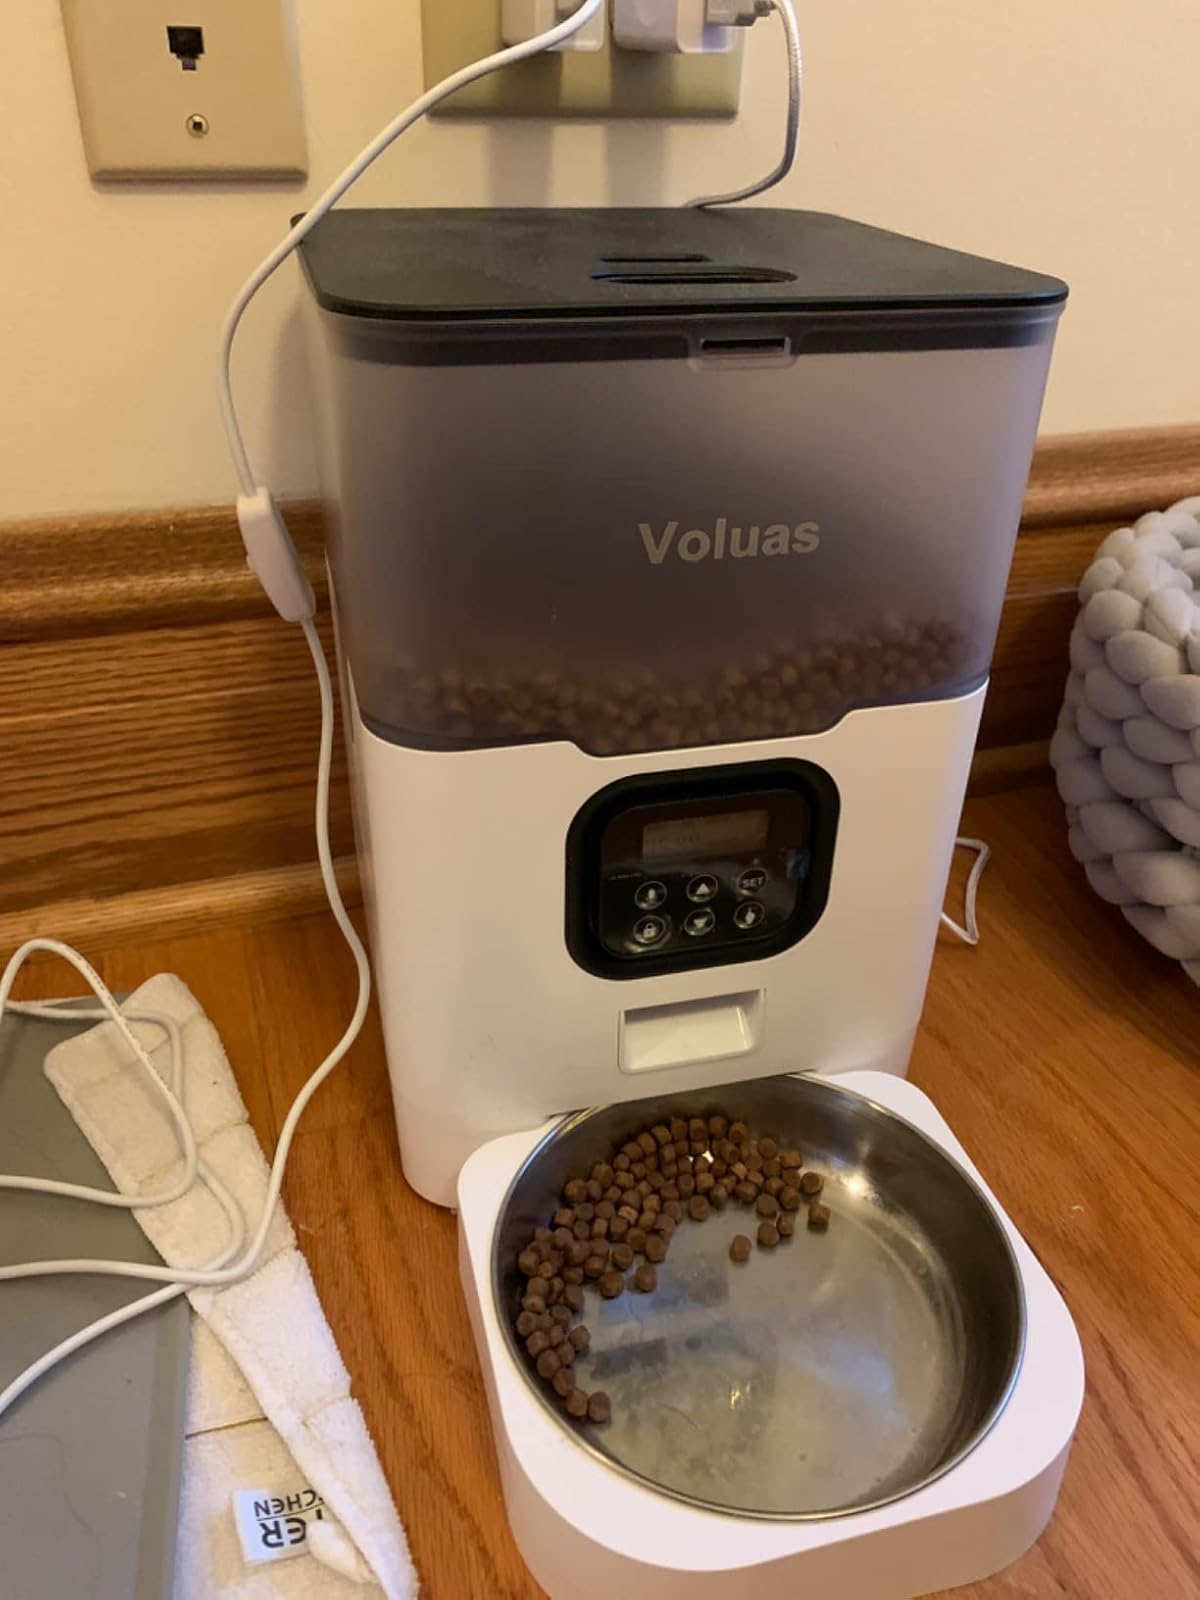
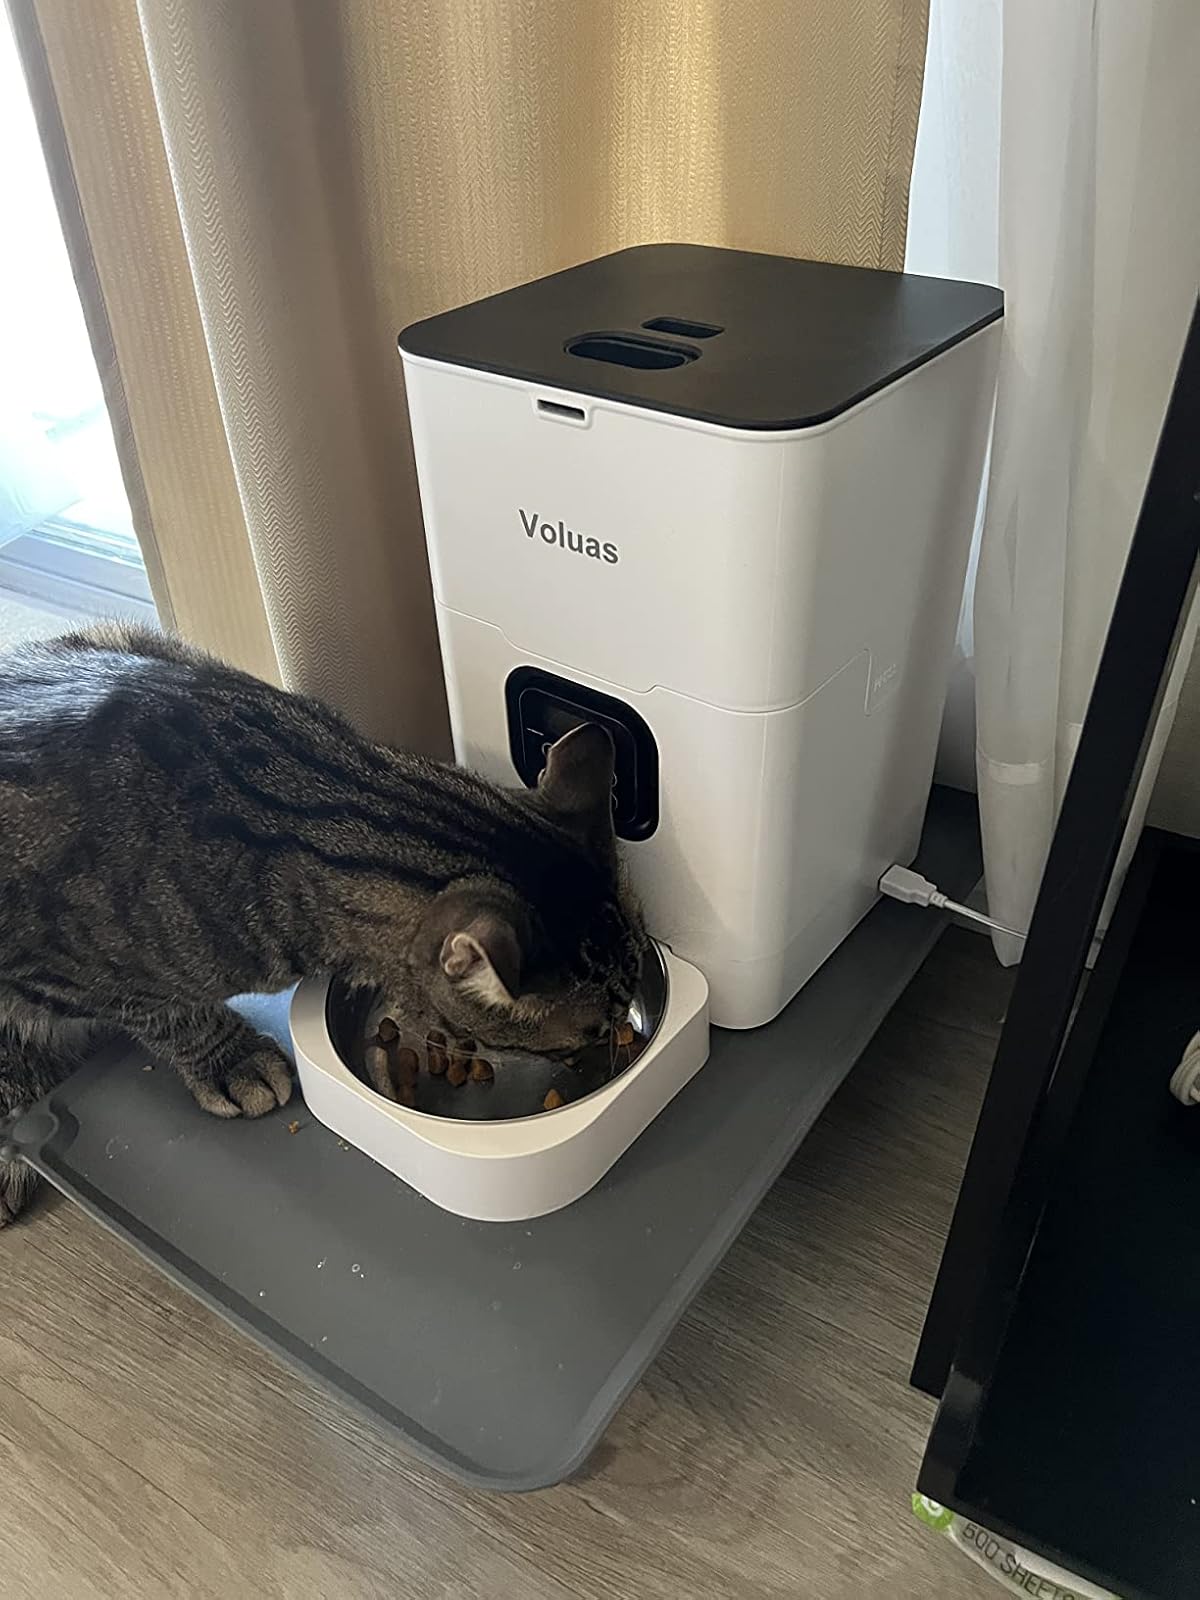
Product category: items_feeder
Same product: no